Bruce Anderson (soldier)

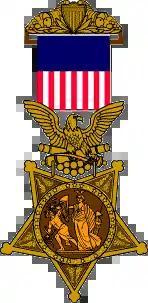

Bruce Anderson (June 19, 1845 – August 22, 1922) was an African American Union Army soldier in the American Civil War and a recipient of America's highest military decoration, the Medal of Honor, for his actions during the Second Battle of Fort Fisher.